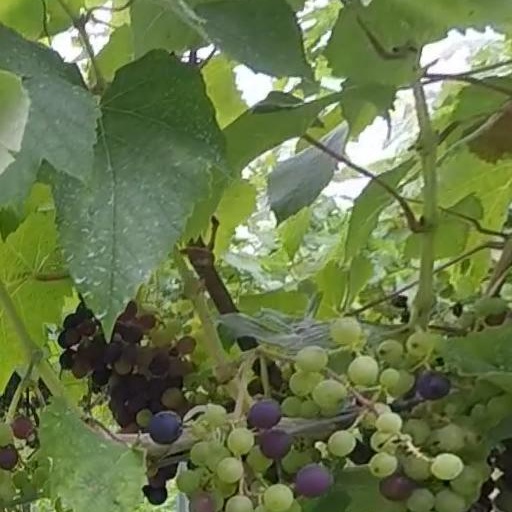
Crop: grape